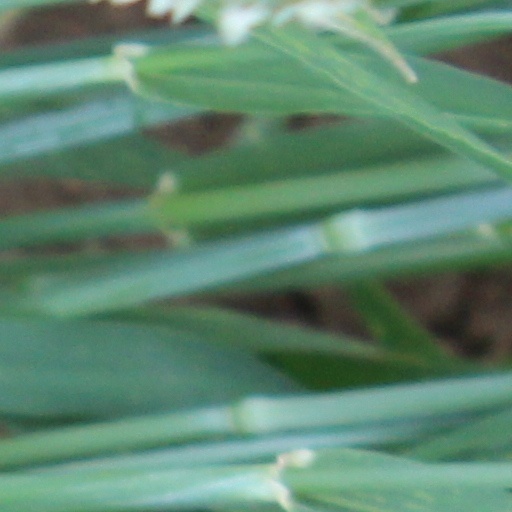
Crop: wheat